Genetic screen

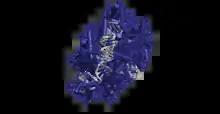
Cas12a in complex with crRNA and target DNA – the key tool for CRISPR screens

CRISPR/Cas is primarily used for reverse genetic screens. CRISPR has the ability to create libraries of thousands of precise genetic mutations and can identify new tumors as well as validate older tumors in cancer research. Genome-scale CRISPR-Cas9 knockout (GeCKO) library targeting 18,080 genes with 64,751 unique guide sequences identify genes essential for cell viability in cancer. Bacterial CRISPR–Cas9 system for engineering both loss of function (LOF) and gain of function (GOF) mutations in untransformed human intestinal organoids in order to demonstrate a model of Colorectal cancer (CRC). It can also be used to study functional consequences of mutations in vivo by enabling direct genome editing in somatic cells.